Walsall

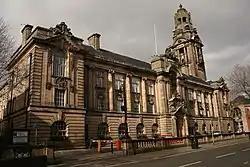
Walsall Council House, completed in 1905

The Saddlers Centre, a modern shopping mall opened in 1980, was refurbished within a decade. On 23 November 1981, an F1/T2 tornado touched down in Bloxwich and later moved over parts of Walsall town centre and surrounding suburbs, causing some damage. The Jerome K. Jerome museum, dedicated to the locally born author (1859–1927), was opened in 1984.